Pasadena, California

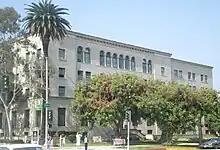
Centennial Place YMCA

Beckman Auditorium and other venues on the Caltech campus present a wide range of performing arts, lectures, films, classes and entertainment events, primarily during the academic year.